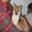
Label: dog